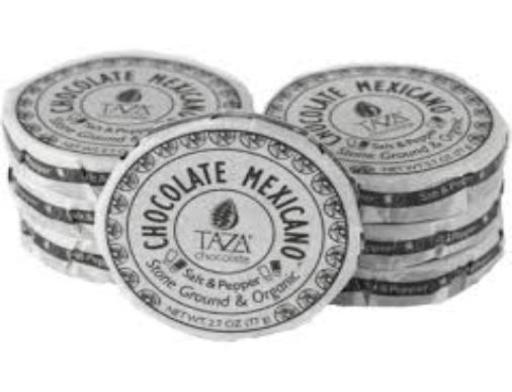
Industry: Food